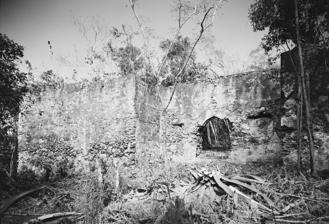
Building: Fortsberg
Country: Unknown
Year built: 1760
United States historic place Fortsberg U.S. National Register of Historic Places Location Southeast of Coral Bay , Saint John, U.S. Virgin Islands Coordinates 18°20′45″N 64°42′20″W / 18.345833°N 64.705556°W / 18.345833; -64.705556 Area 101 acres (41 ha) Built 1760 NRHP reference No. 76002218 Added to NRHP September 1, 1976 Fortsberg , a fortification overlooking Coral Bay in Saint John, U.S. Virgin Islands also known as Frederiksvaern , was built in 1760.  It was listed on the National Register of Historic Places in 1976. The preceding fort on the site was seized by slaves in a November 23, 1733, rebellion. The slaves "massacred the garrison and occupied most of the plantations of St. John. The plantation owners fled to Mr. Durlo's plantation, now Caneel Bay, which was fortified and successfully defended. Two attempts by the Danes to supress [ sic ] the rebellion were unsuccessful. Finally aid was secured from the Governor of Martinique. Four hundred French soldiers encamped near Fortsberg and the rebellion was suppressed after a campaign of six months." The listing included two contributing structures and one contributing site. The fort is a 120-by-60-foot (37 m × 18 m) structure with high walls and four bastions , built over ruins of an earlier one dating from 1723.  Ruins of an unidentified structure are nearby. The second structure is the ruins of a supporting shore battery, about 1,000 feet (300 m) southeast of the fort. It has a 37-by-54-foot (11 m × 16 m) interior area. As of 1976, five historic cannons survived in the battery, although without their carriages. The fort was occupied by British military in 1801 and during 1807 to 1815, during the Napoleonic Wars. The hill on which Fortsberg is. The entrance to Fortsberg. References